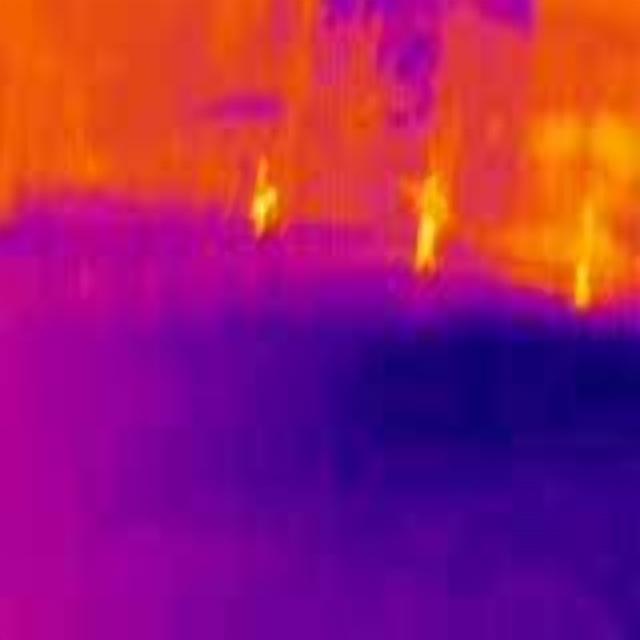
Detected objects:
label: person
label: person